Madeira Day

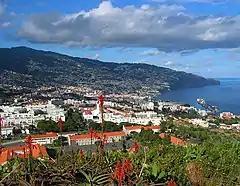
Funchal harbour.

Madeira Day, officially known as Autonomous of Region of Madeira and Madeiran Communities' Day, celebrated in Madeira on 1 July, is a holiday marking the date when Portuguese explorers arrived in Machico's bay in 1419. It is a public holiday in the Autonomous Region.